Dawson College shooting

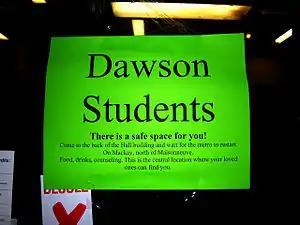
Sign on the door of a downtown Montreal metro station in the afternoon of the shooting, inviting Dawson students to Concordia University for shelter while subway service is halted.

A large number of the evacuees were also directed to the nearby Concordia University, where the Concordia Student Union (CSU) is located. The CSU cancelled all remaining Orientation activities, and instead used its venues to temporarily shelter the evacuated Dawson students and provide them with food, water, blankets, and phones to reach other loved ones. A coordination team was put in place from the CSU, and the DSU used the Sir George Williams campus as a temporary crisis centre and offered counselling (psychologist, psychiatrist) to traumatized students and staff. Claude Dauphin (Mayor of the borough of Lachine and Vice-President of the City of Montreal executive committee) had a very close relationship with both of the student unions during the night of the events; Dauphin went to the CSU office's the night of the shooting to meet with both unions to inform them of what the city was doing, and to ask how he could help.